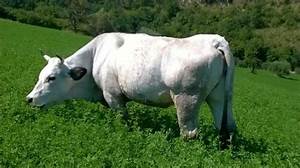
Label: cow